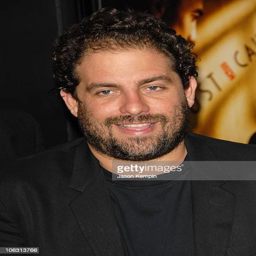
film director arrives at the premiere